History of New York City (1898–1945)

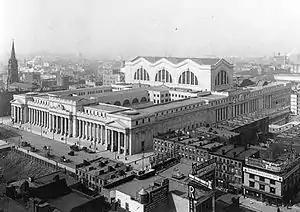
Pennsylvania Station, opened in 1910

The municipal consolidation precipitated greater physical connections between the boroughs. The building of the New York City Subway opened with the first IRT line in 1904. Initially the Interborough Rapid Transit Company (IRT) and Brooklyn-Manhattan Transit Corporation (BMT) systems (with a third system, the Independent Subway System or IND, to be incorporated in 1925) were separate. They immediately became a force for further population spread and development.